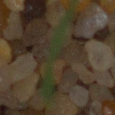
Label: black_grass